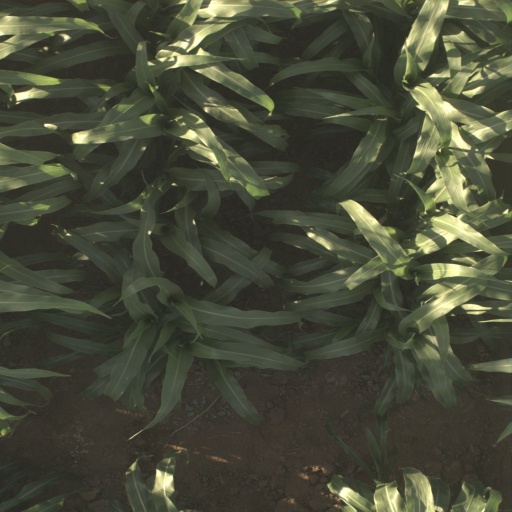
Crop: sorghum